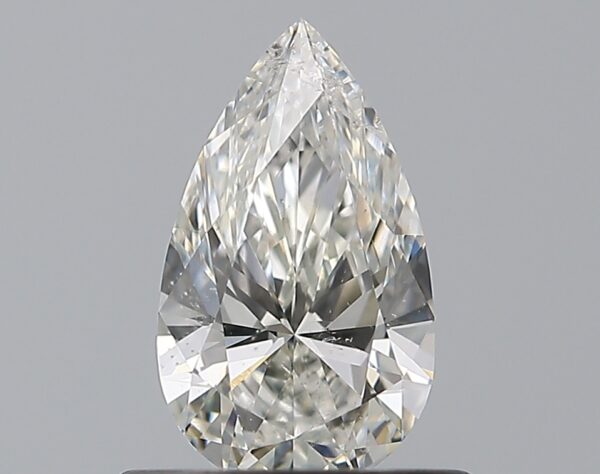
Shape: pear
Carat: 0.5
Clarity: SI1
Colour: G
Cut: EX
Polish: EX
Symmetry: EX
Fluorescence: M
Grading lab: GIA
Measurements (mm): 7.4 x 4.32 x 2.64